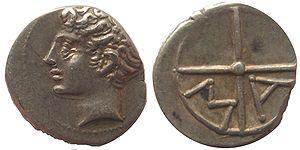
La monnaie du canton de Vaud désigne l'ensemble des pièces de monnaies frappées par les autorités se trouvant sur l'actuel territoire du Pays de Vaud, des origines jusqu'à aujourd'hui.